Słupsk

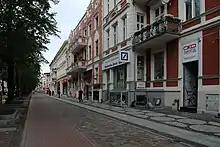
Wojska Polskiego Avenue with heritage architecture

During the 19th century, the city's boundaries were significantly extended towards the west and south. The new railway station was built about 1,000 metres from the old city. In 1901, the construction of a new city hall was completed, followed by a local administration building in 1903. In 1910 a tram line was opened. The football club Viktoria Stolp was formed in 1901. In 1914, before the First World War, Stolp had approximately 34,340 inhabitants.